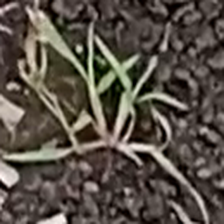
Weed species: Digitaria_SP_(Digitaria Sanguinalis )